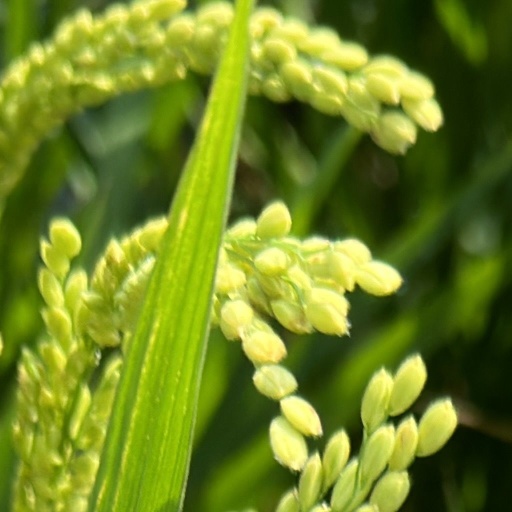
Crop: rice